Eva Hodanová

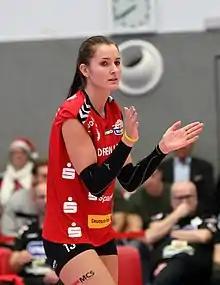

Eva Hodanová (born ) is a Czech female volleyball player, playing as an outside-spiker. She is part of the Czech Republic women's national volleyball team.